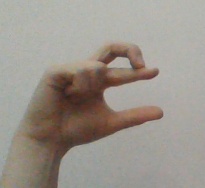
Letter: thal